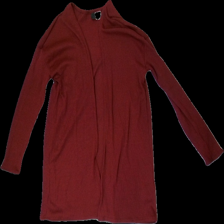
View: front
Type: Cardigan
Category: Ladies
Brand: Not in the list
Colors: Red
Material: 100% Polyester
Cut: Regular
Size: S
Price range: <50
Recommended usage: Reuse
Description: red knitted Cardigan